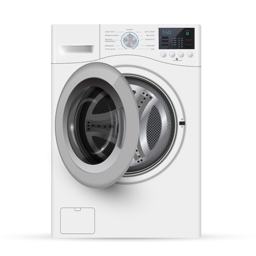
realistic white front loading washing machine on a white background .